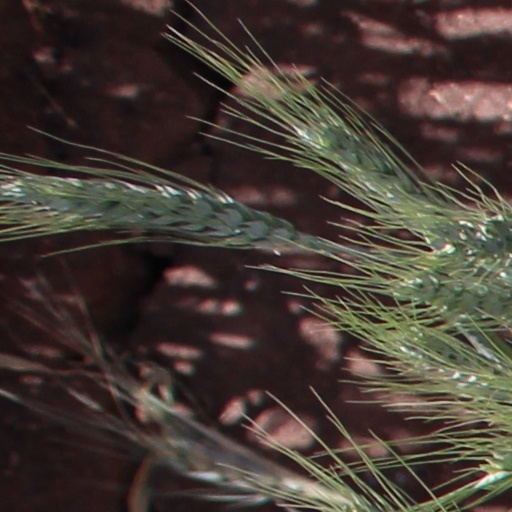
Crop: wheat